1956 Georgian demonstrations

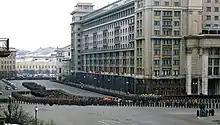
Stalin's funeral in Moscow, March 1953. His death led to power struggles and the eventual policy of de-Stalinization.

Joseph Stalin died on 5 March 1953. His death triggered a power struggle in Moscow, culminating in the arrest and execution of Lavrentiy Beria in June 1953. Beria's downfall led to another purge of his associates in Georgia. In September 1953, Vasil Mzhavanadze, an ethnic Georgian who had spent his career in Ukraine under Nikita Khrushchev and had no prior leadership experience in Georgia, was appointed First Secretary of the Georgian Communist Party. This appointment of an "outsider" signalled Moscow's intention to exert tighter control over the republic, bypassing traditional patronage networks.